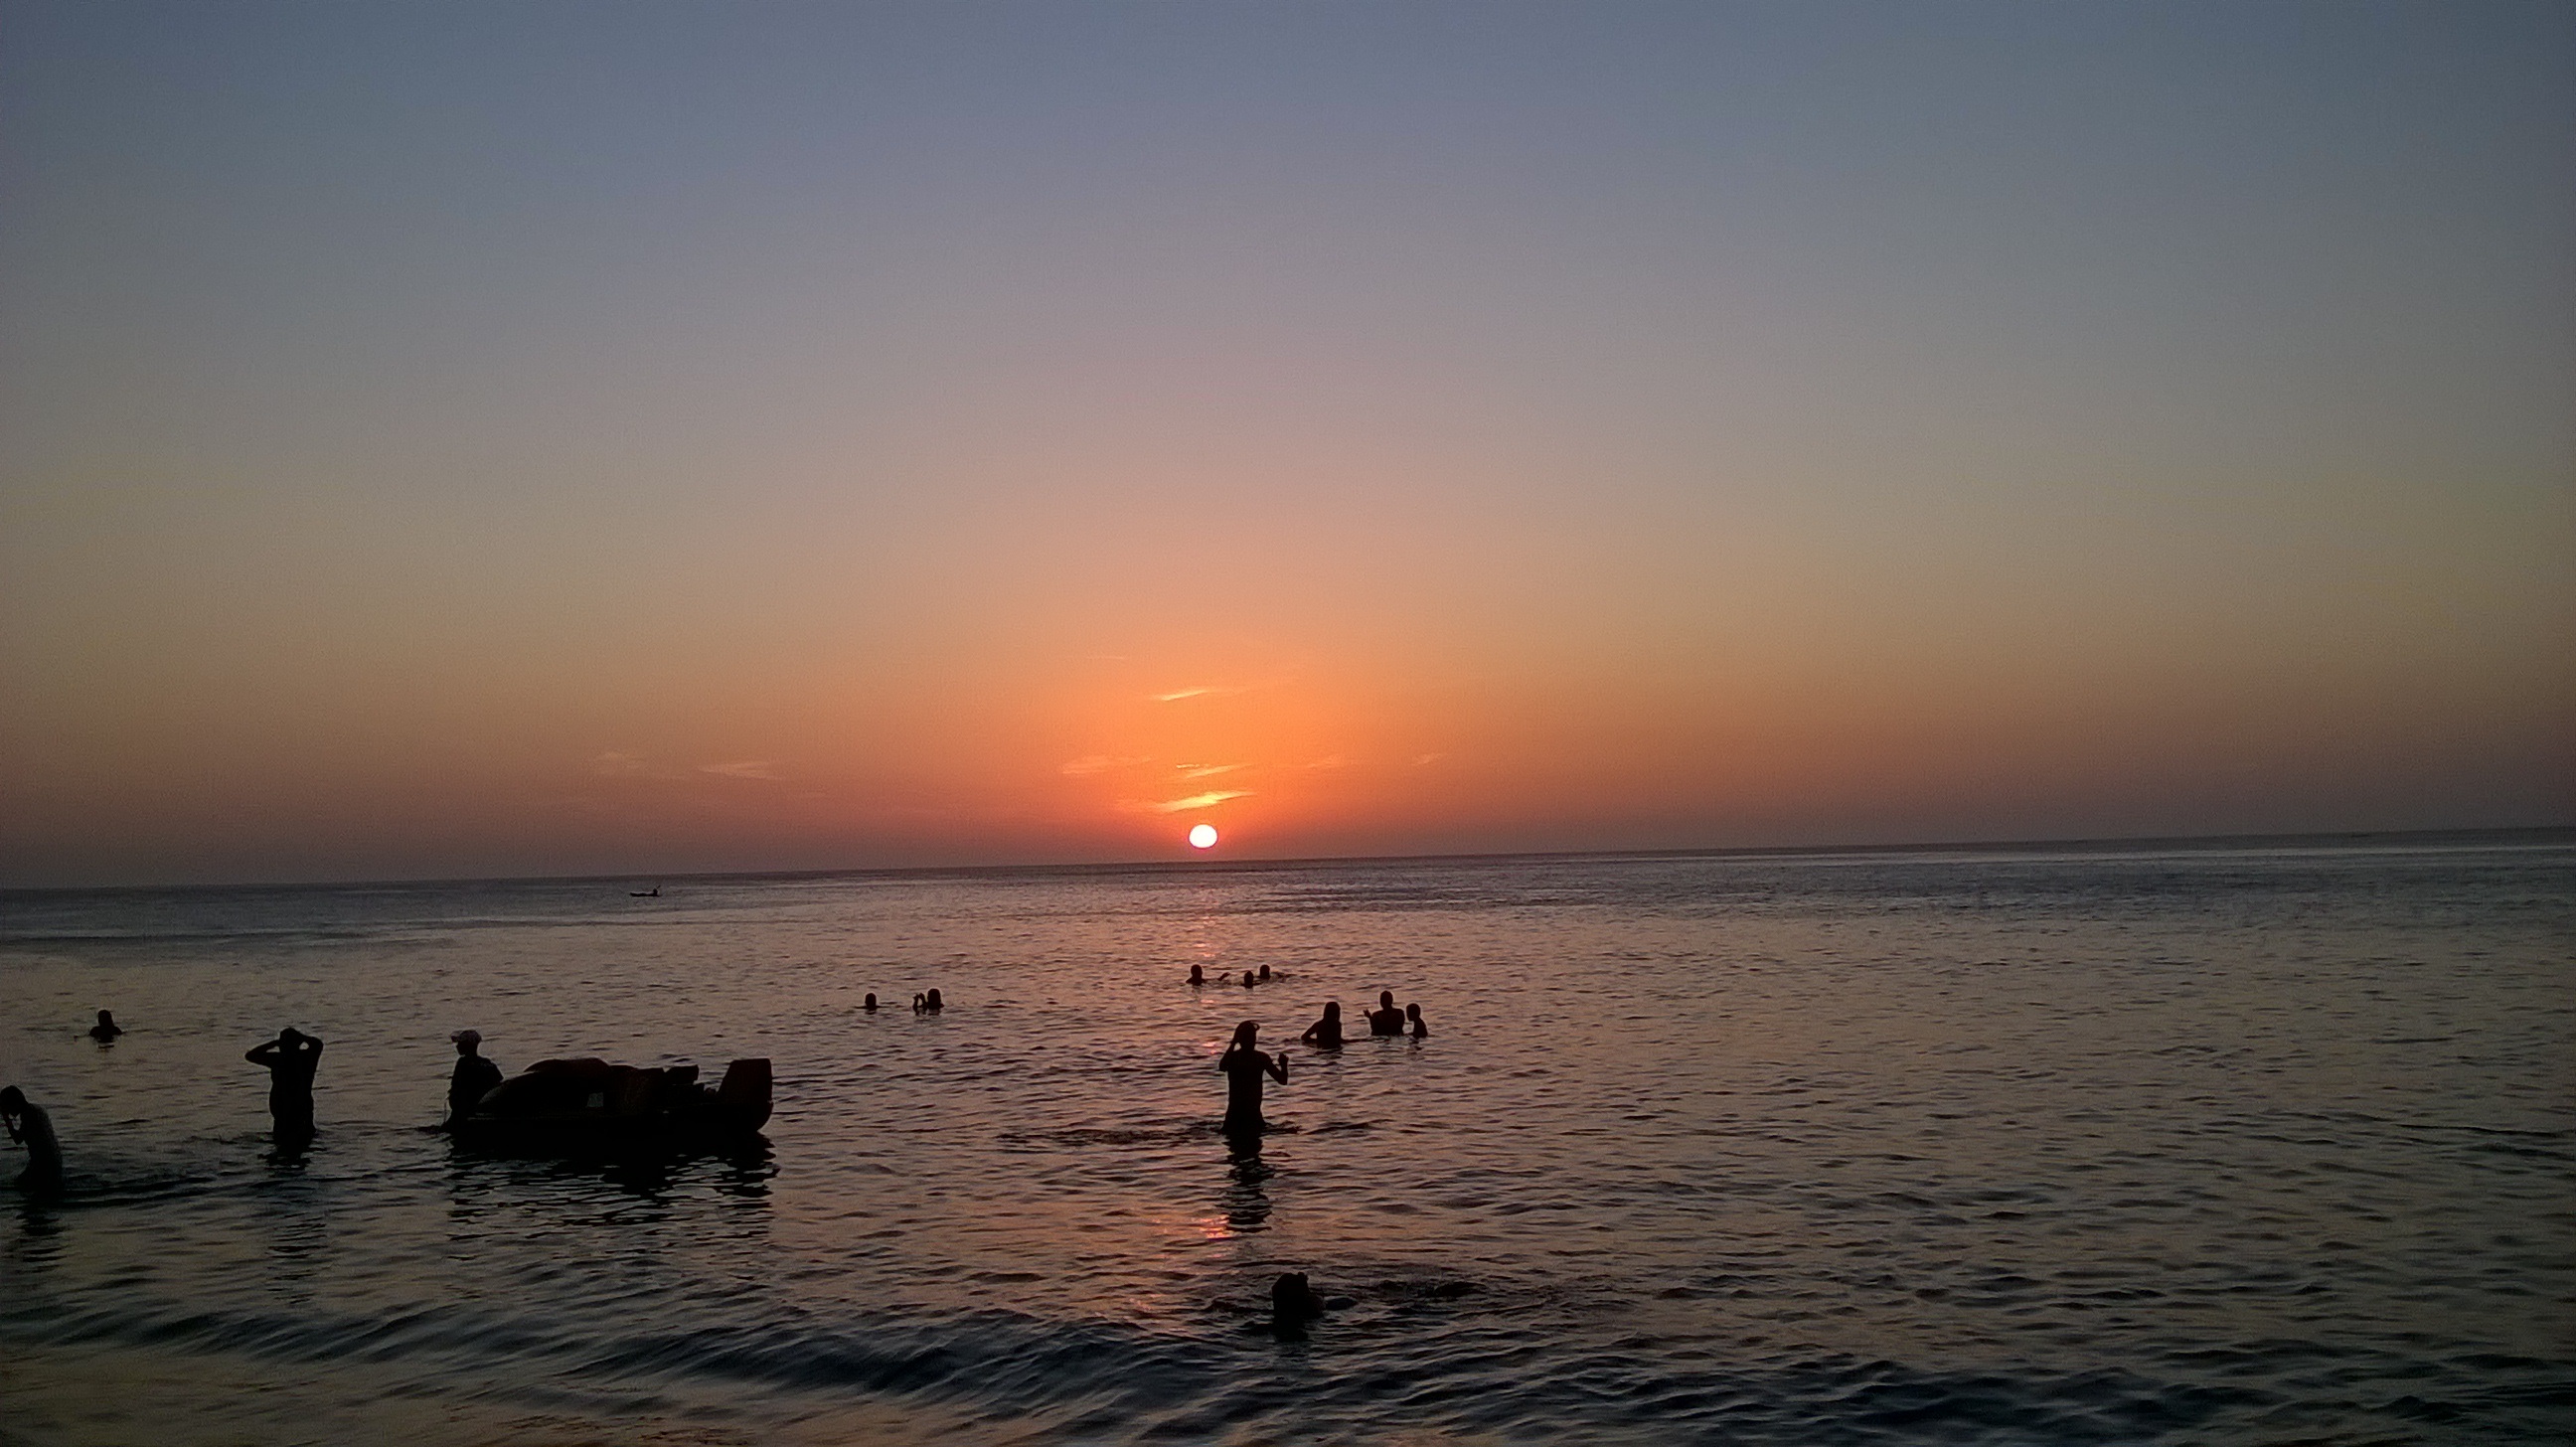
beach, sea, coast, sand, ocean, horizon, sun, sunrise, sunset, sunlight, morning, shore, wave, dawn, dusk, evening, body of water, afterglow, wind wave